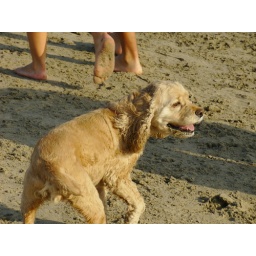
Took Star and Baby to dog beach in Long Beach on Sunday April 20th